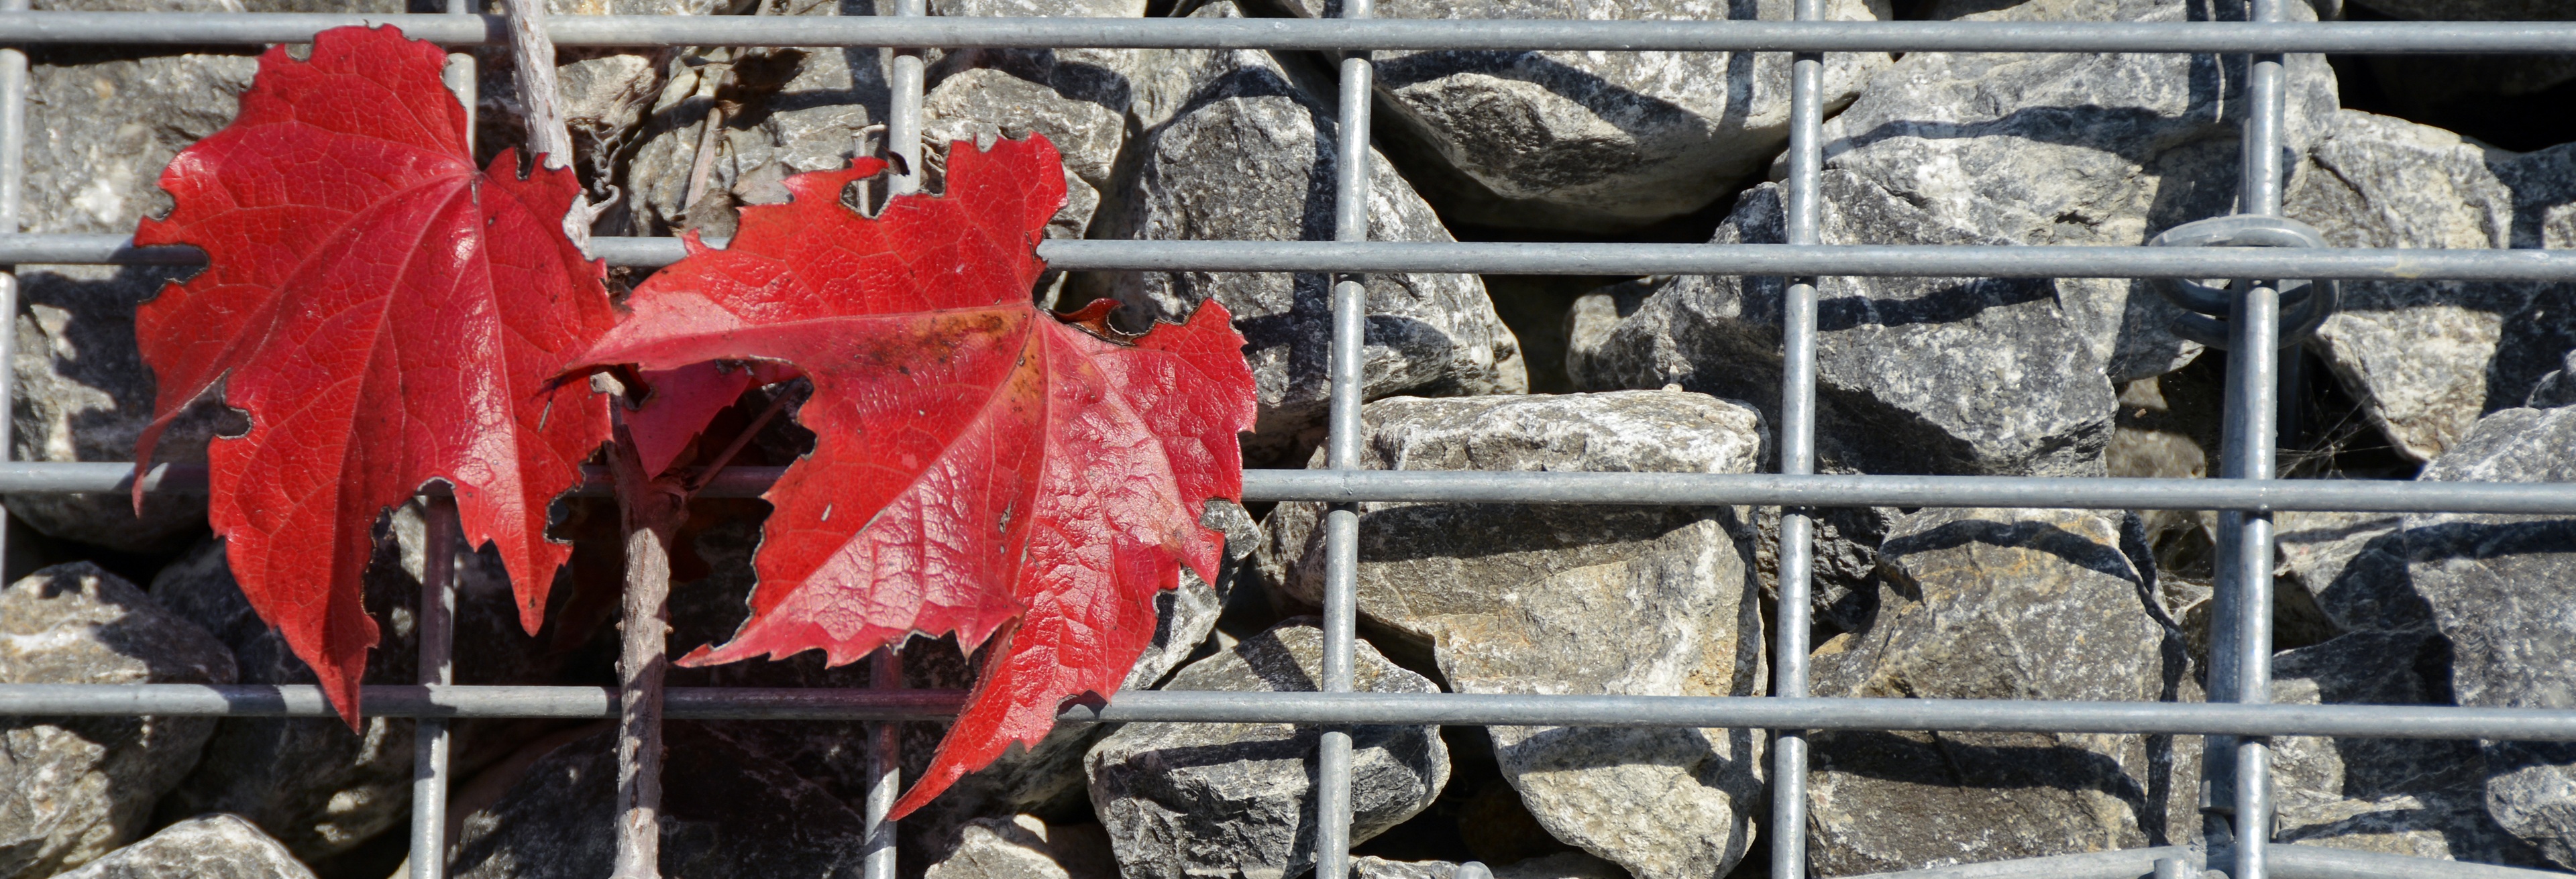
nature, plant, wall, stone, food, red, banner, autumn, climber, stone wall, autumn mood, emerge, coloring, leaves, grey, bright, grid, grapevines, fall color, fall leaves, true leaves, autumn colours, leaf coloring, wine partner, autumn motive, entwine, header, head image, ivy leaf, ivy leaves